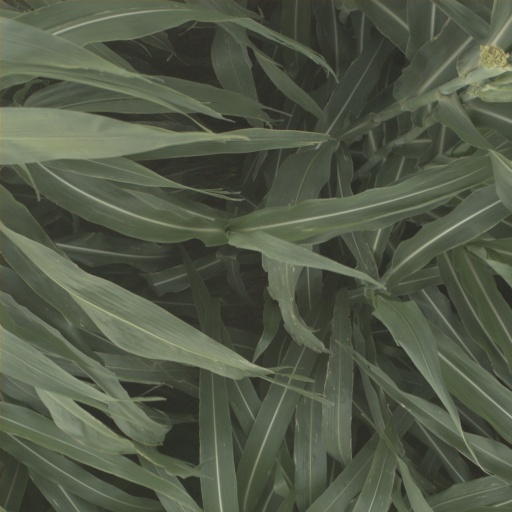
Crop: sorghum